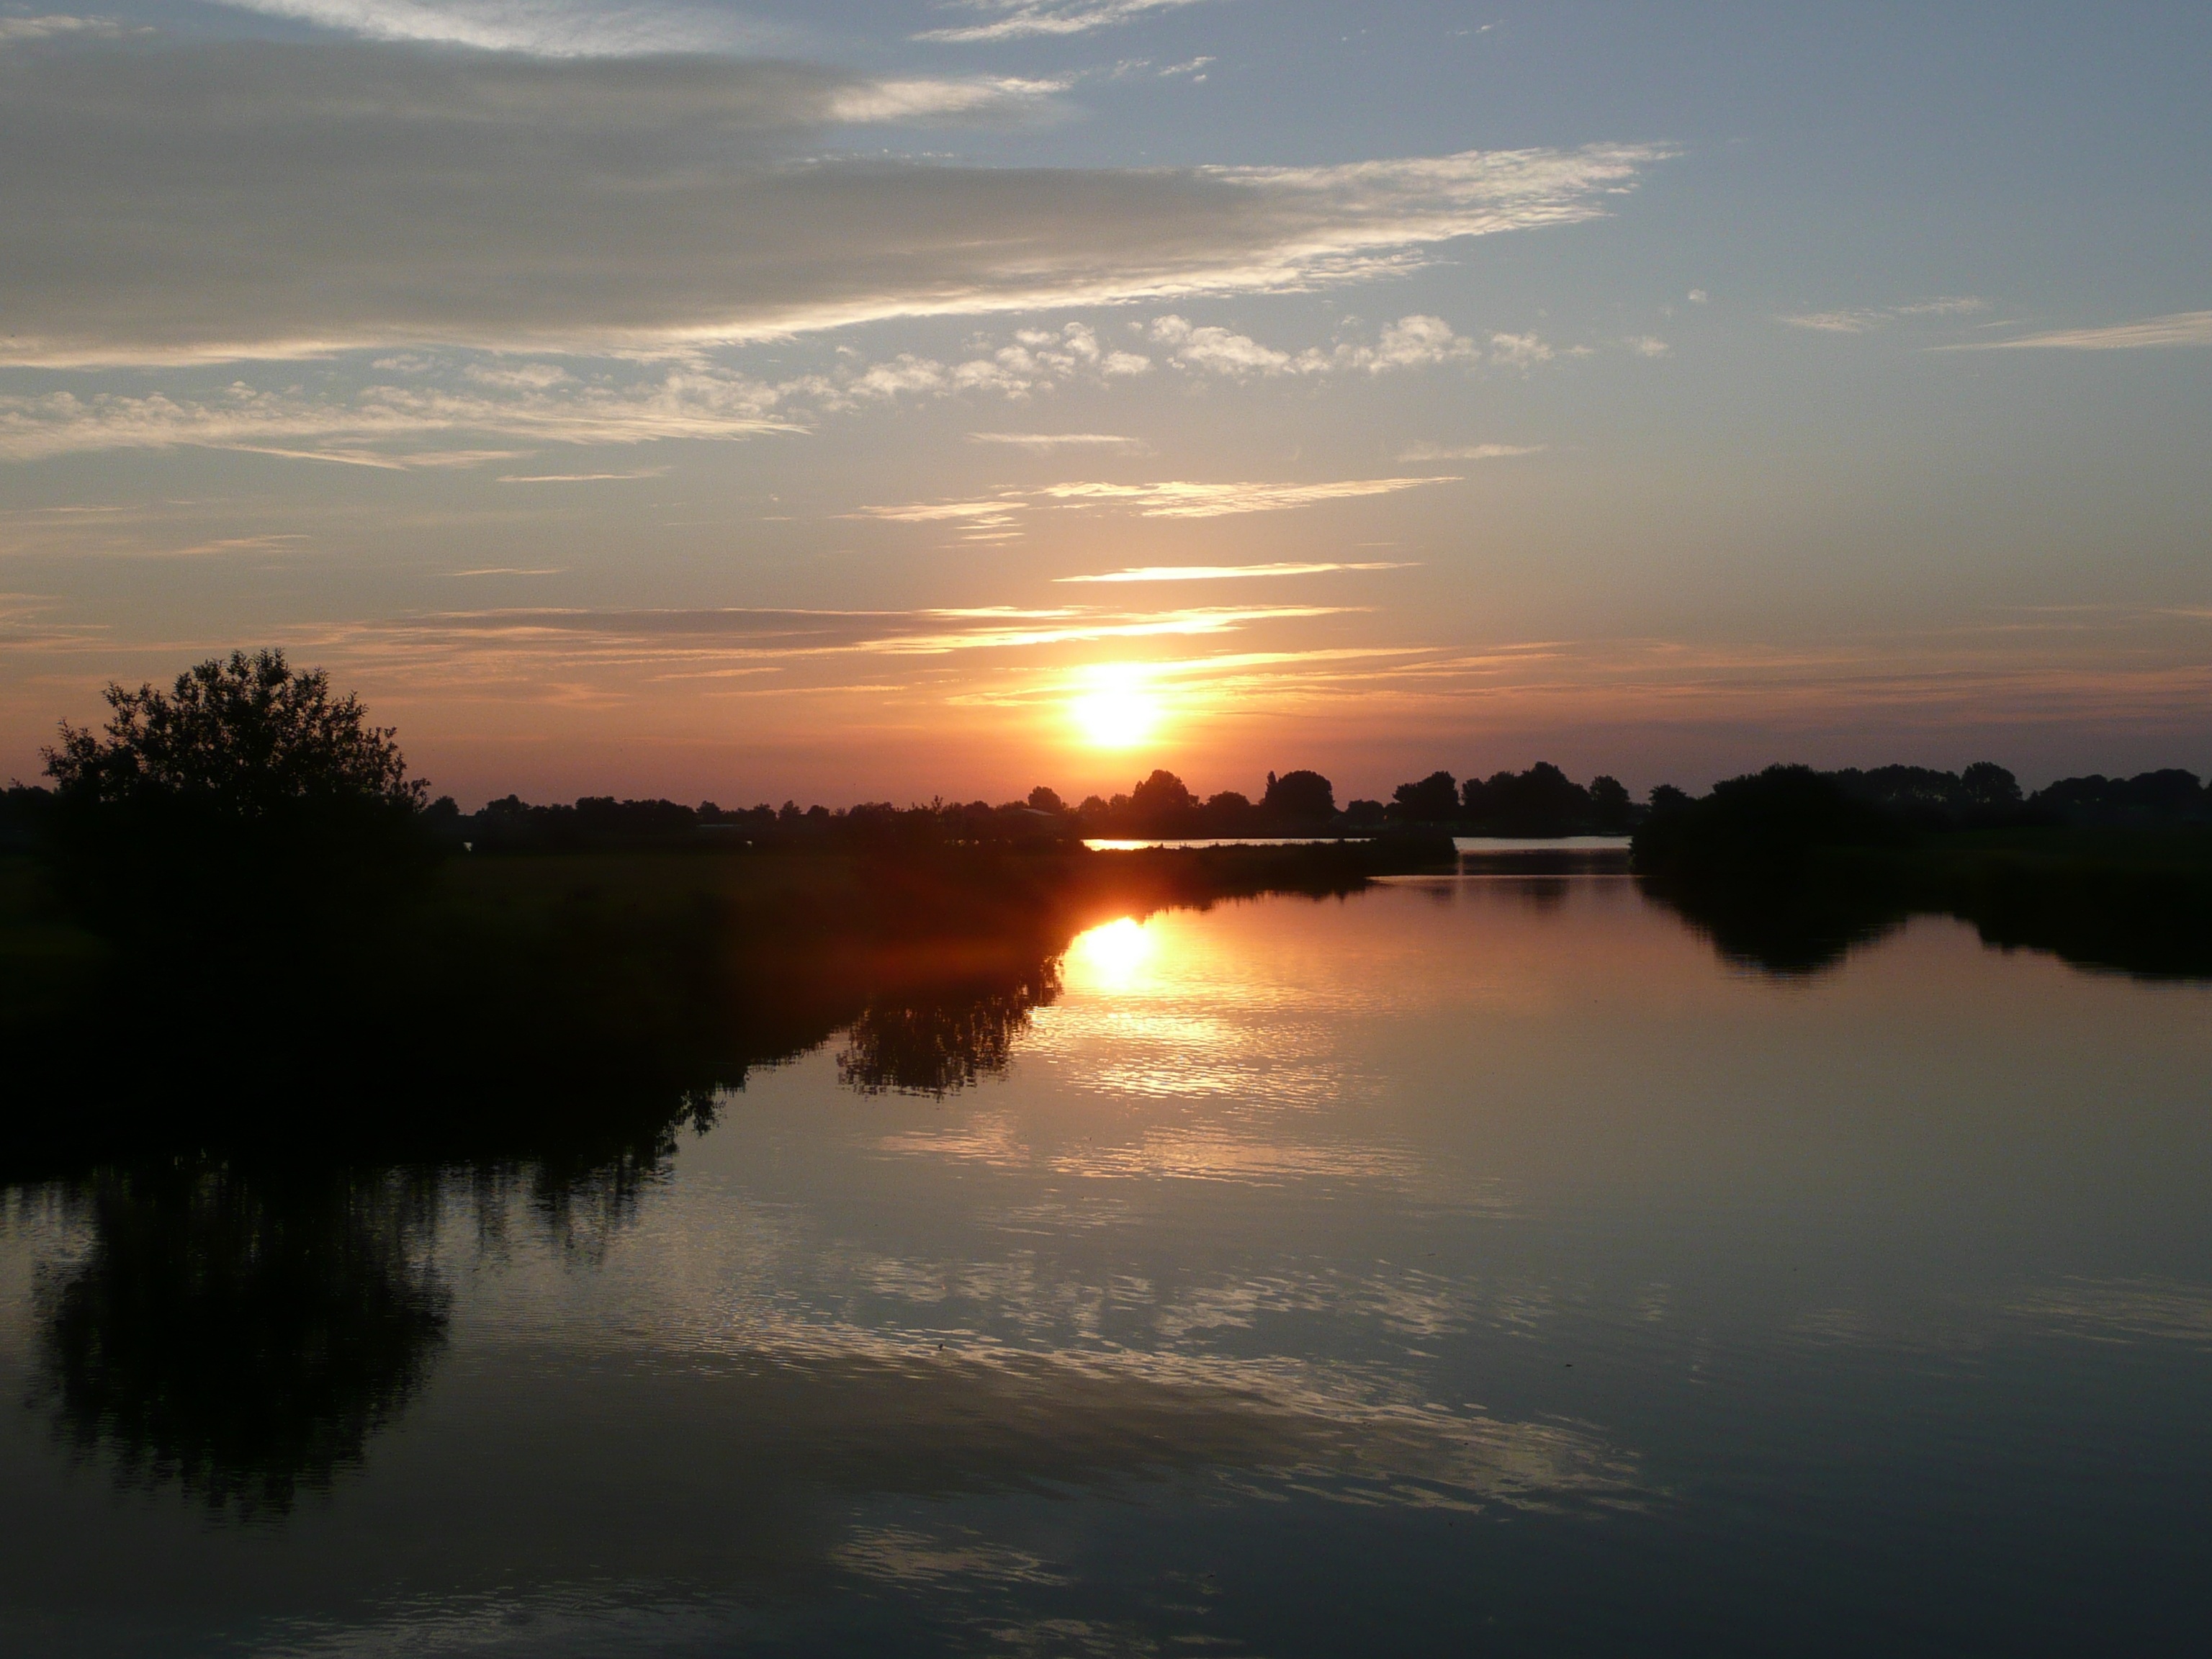
landscape, sea, water, nature, light, cloud, sky, sun, sunrise, sunset, sunlight, morning, lake, dawn, atmosphere, river, dusk, evening, reflection, channel, loch, idyll, afterglow, river landscape, atmospheric phenomenon